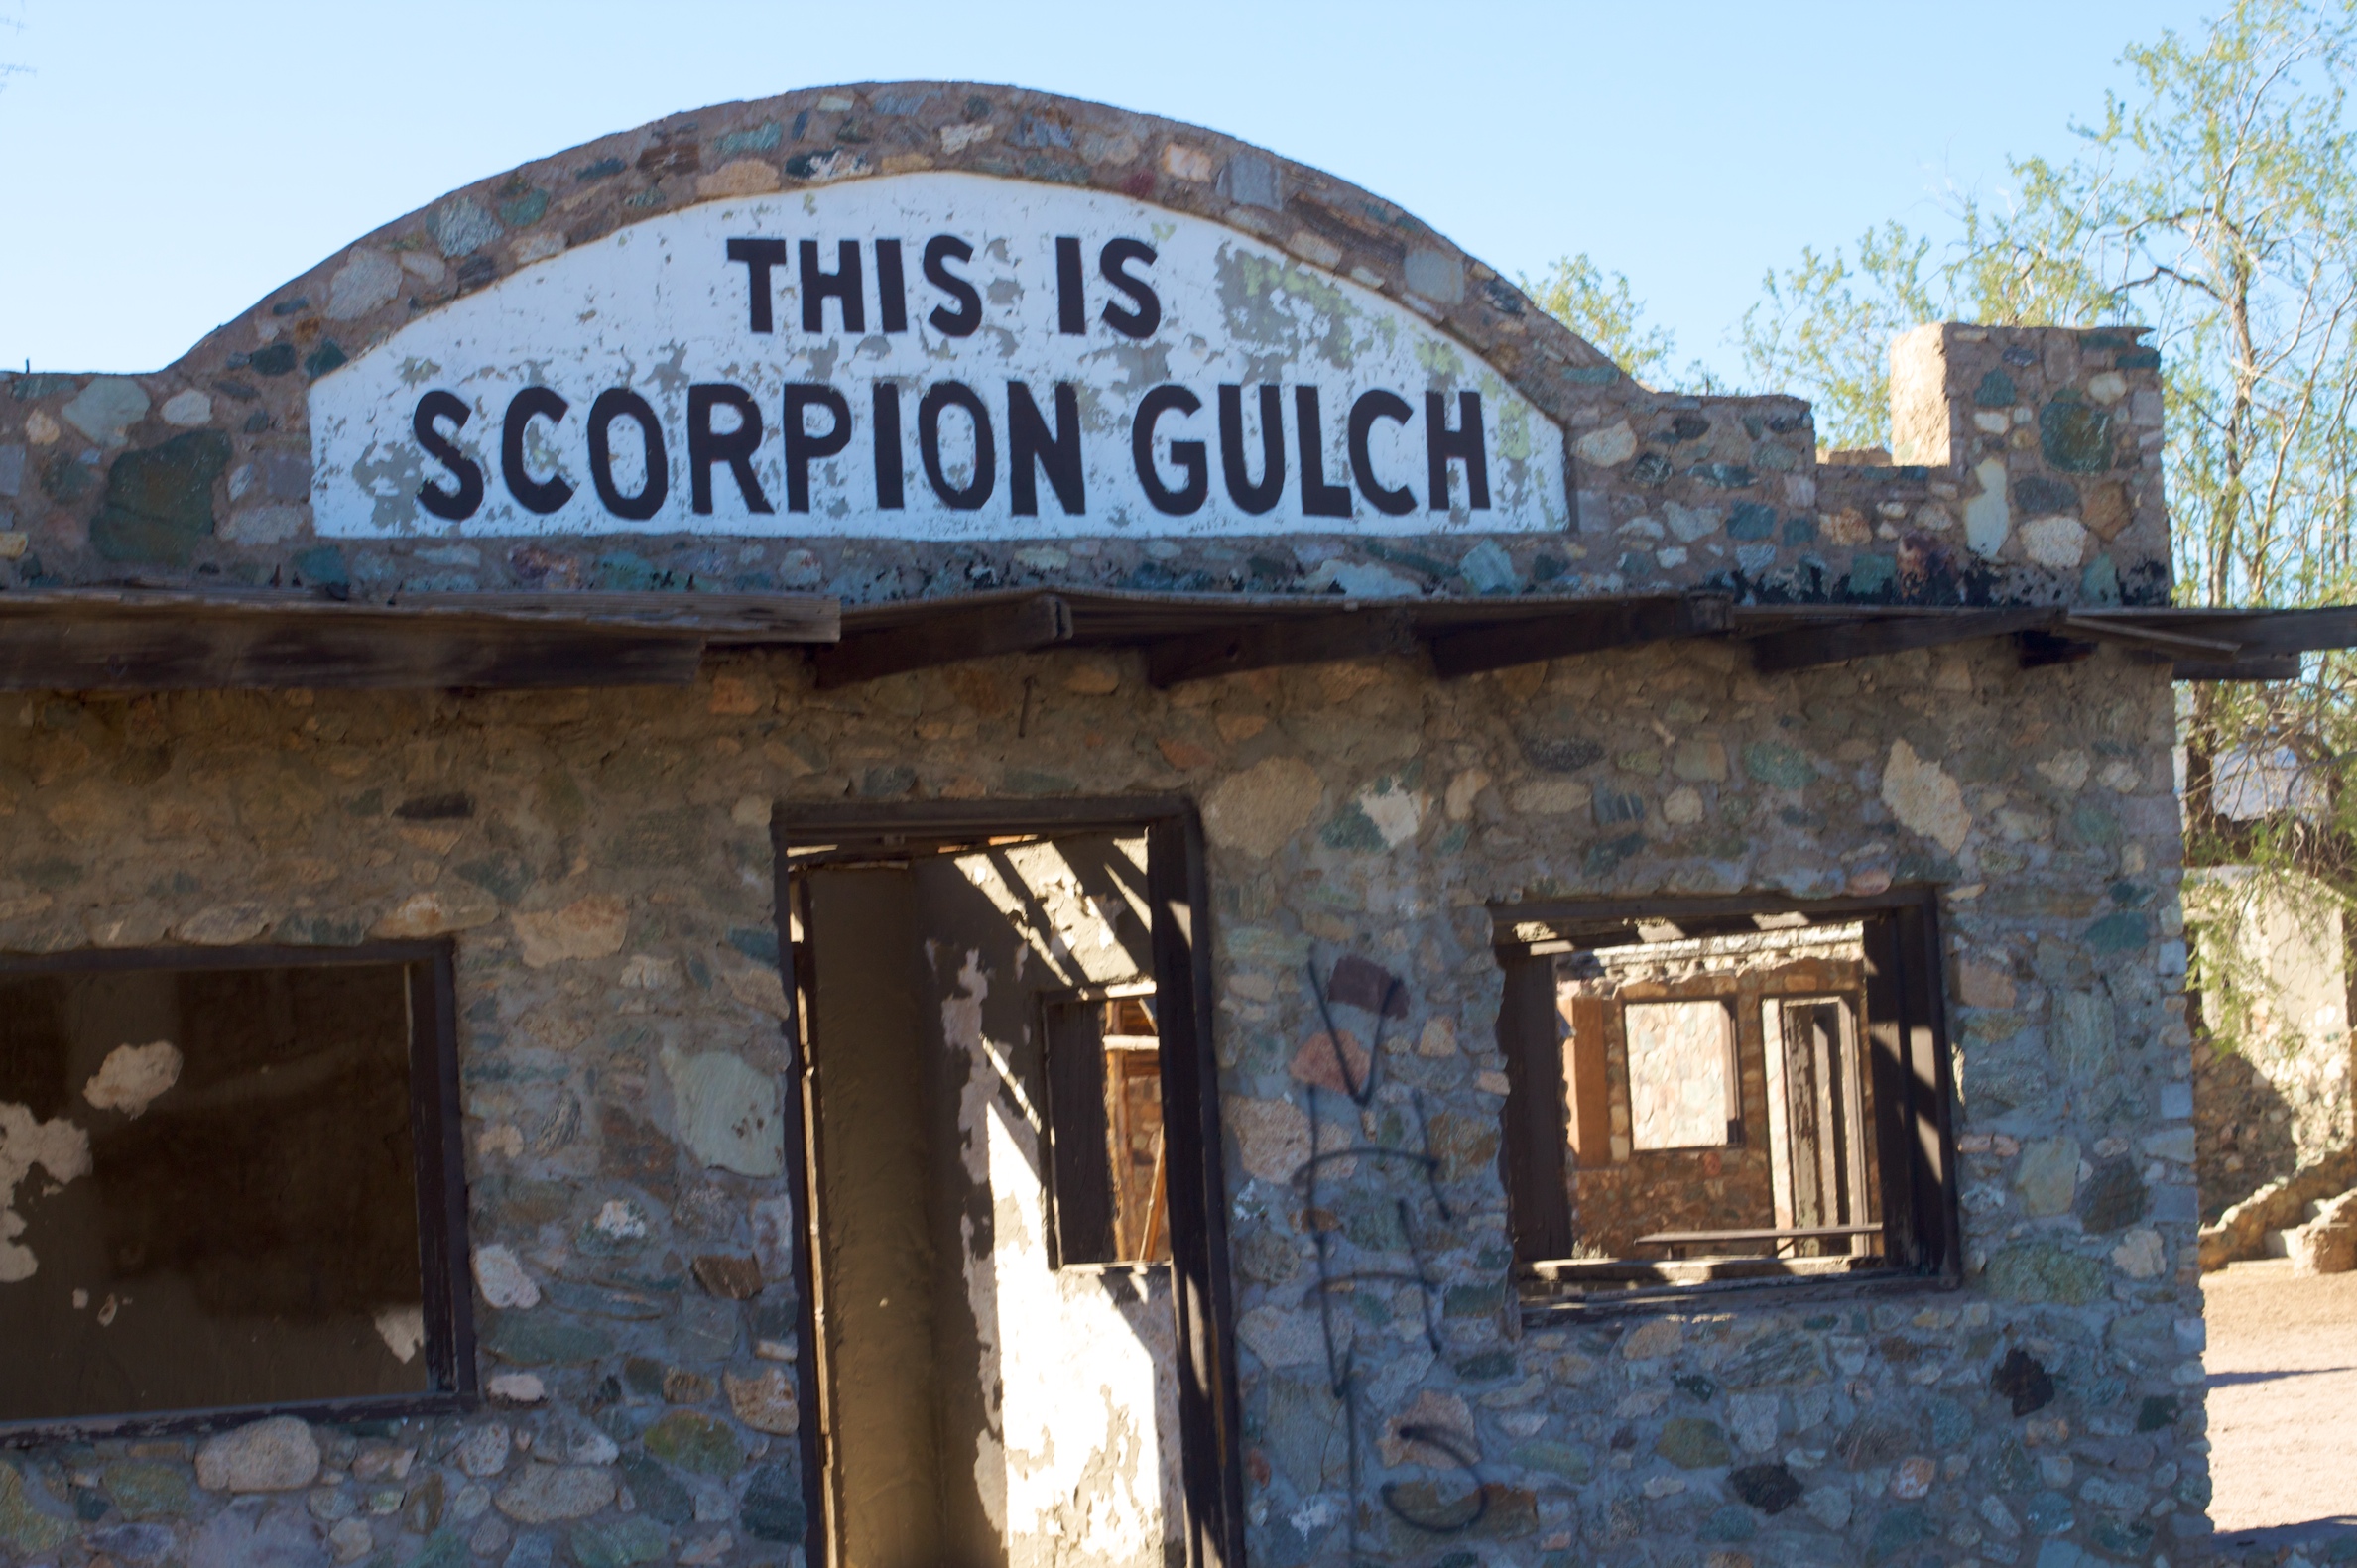
wood, house, restaurant, home, village, cottage, ancient history